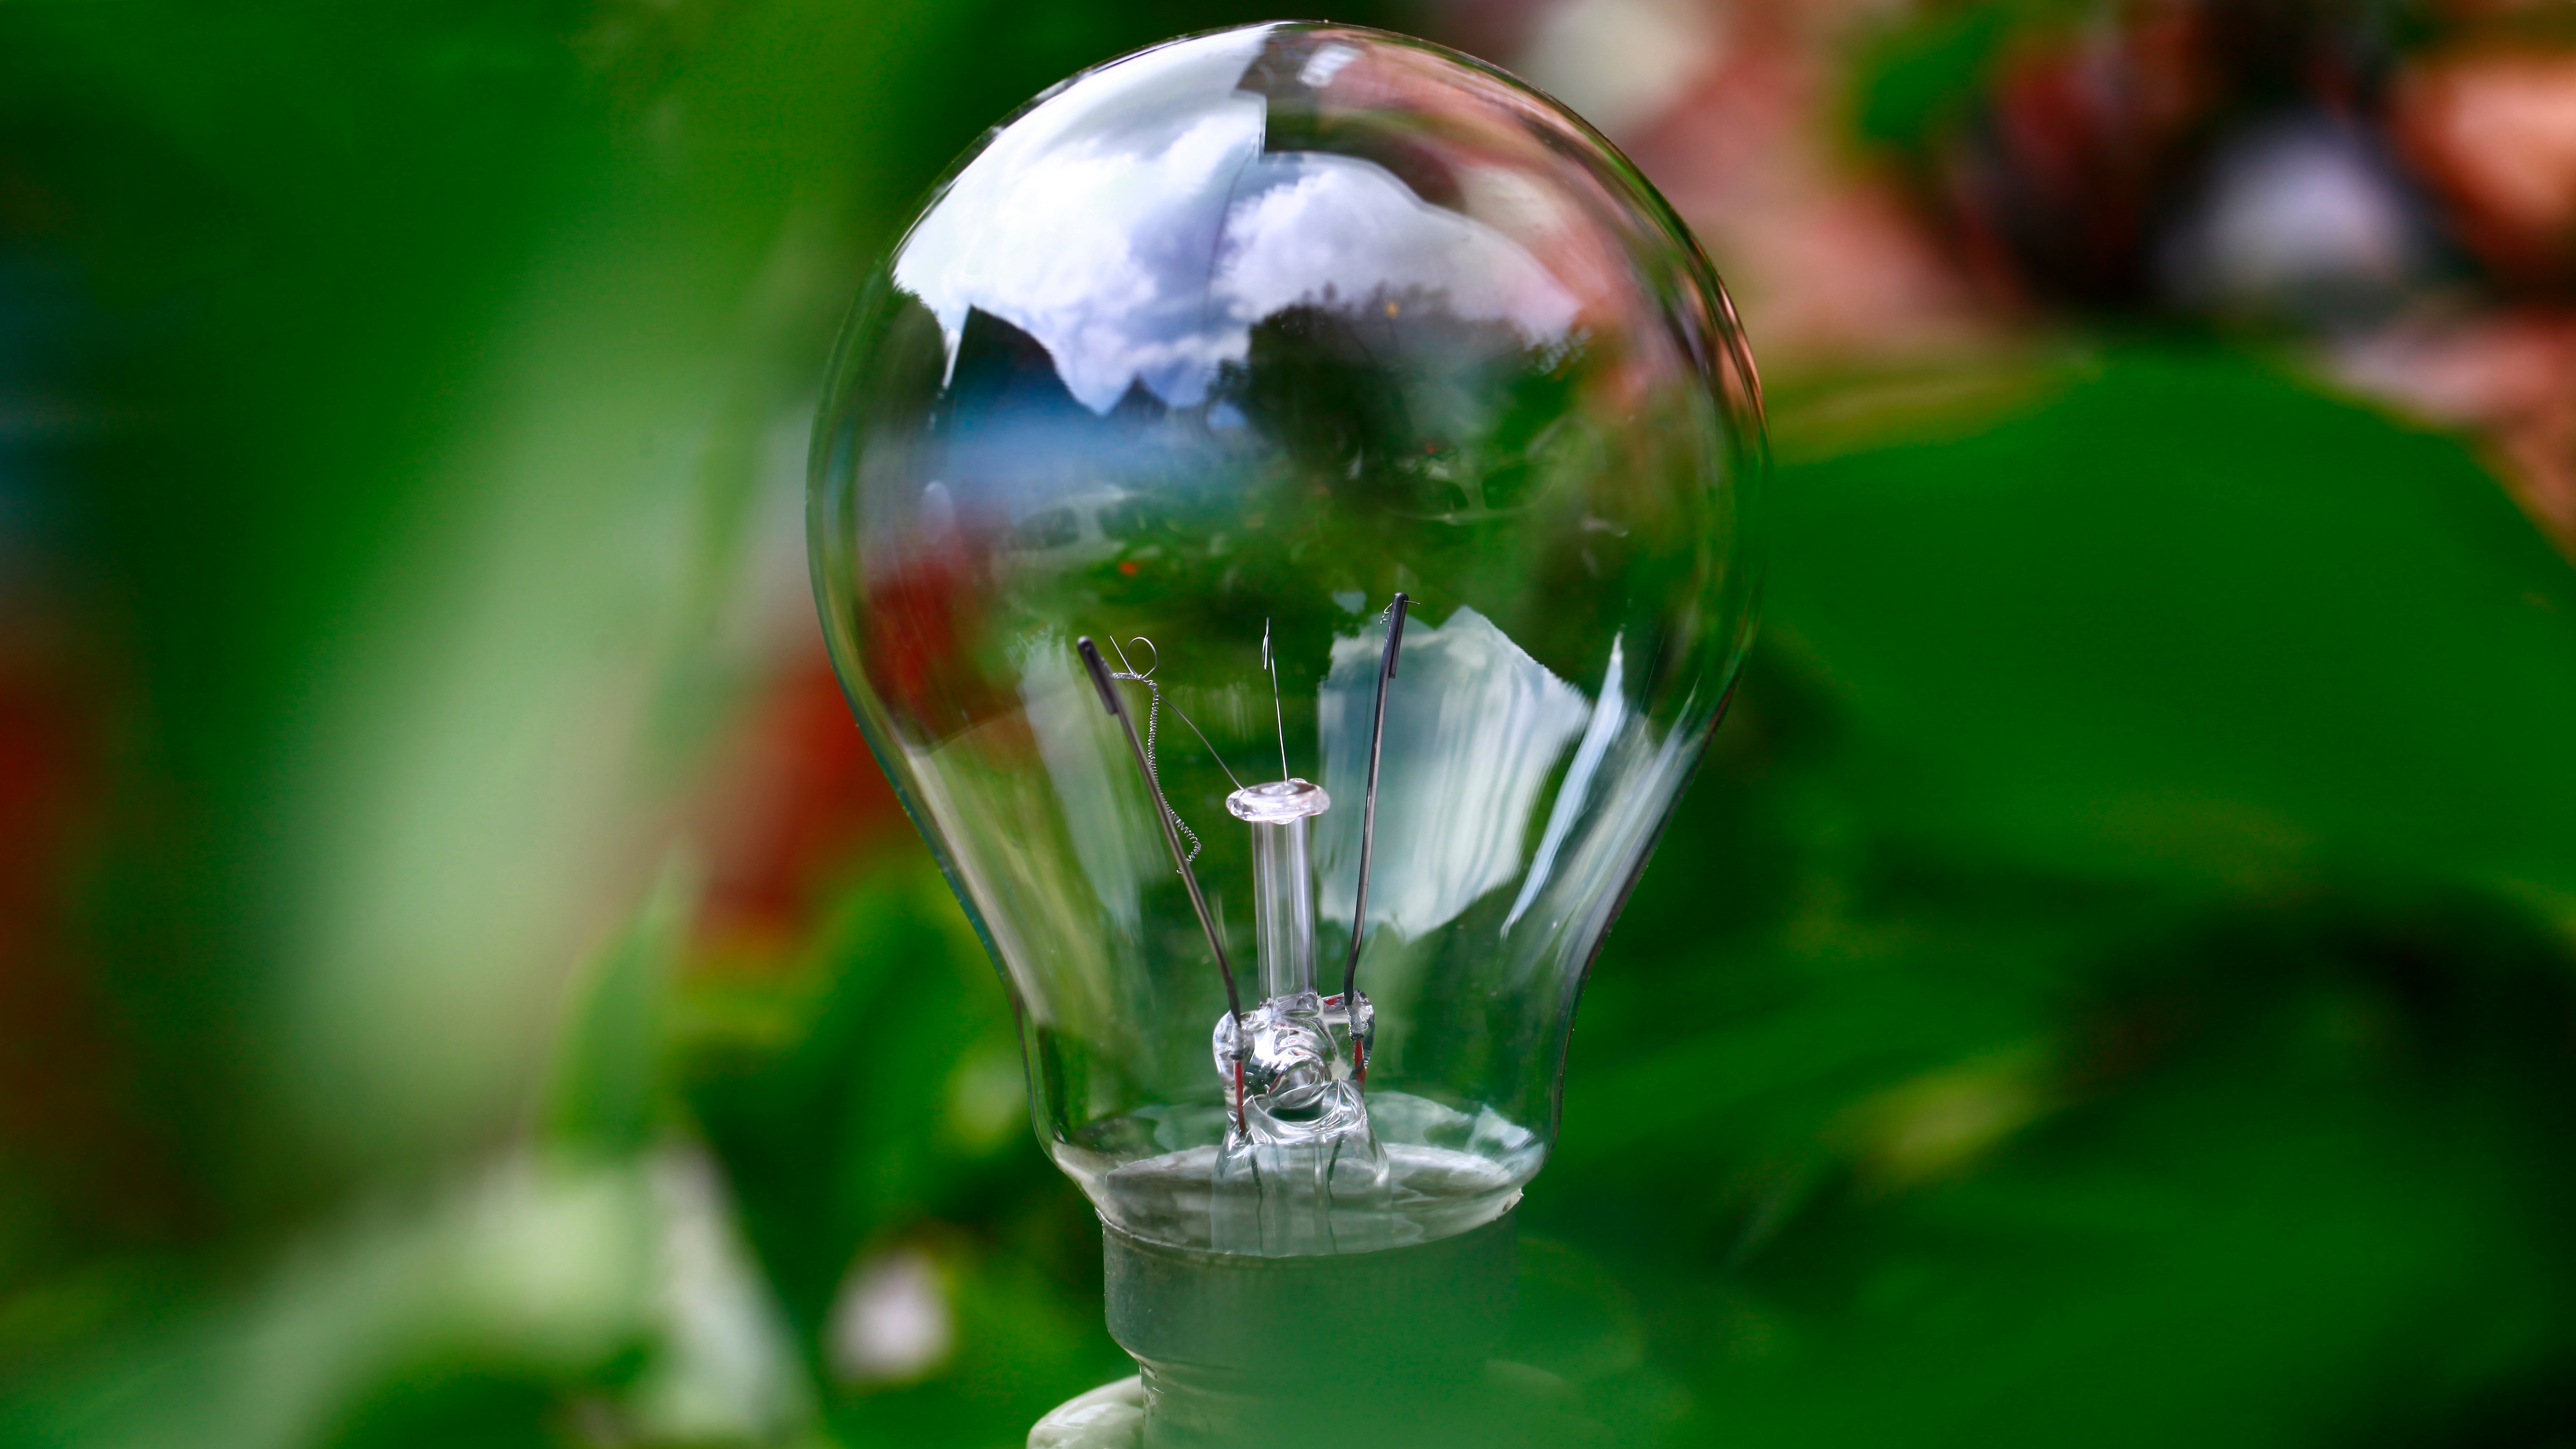
water, branch, light, leaf, flower, glass, green, reflection, color, drink, close up, wine glass, macro photography, distilled beverage